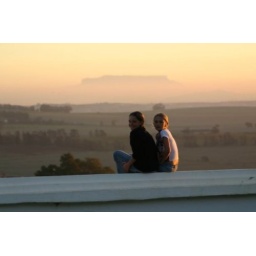
picture from paarl table mountain in distance south africa